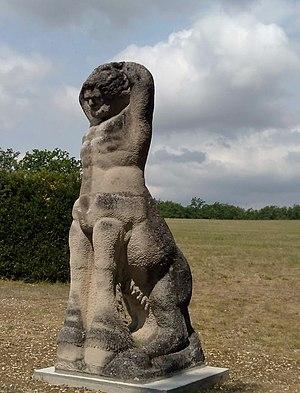
La statue ""Le Centaure"" d'André Abbal, installée en juillet 2019 dans le parc du château-musée du Cayla, maison natale du poète Maurice de Guérin."
Le Centaure est une œuvre de l'artiste français André Abbal. Il s'agit d'une sculpture en pierre représentant un centaure, conçue en 1943 et installée à Andillac, dans le département du Tarn. Elle se trouve dans le parc de la maison natale de Maurice de Guérin dont le poème en prose homonyme a inspiré l’œuvre sculptée.